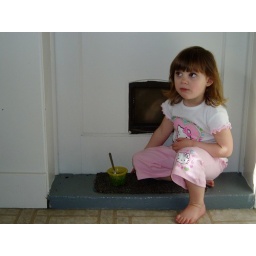
adam's niece emily eating peas by the cat door in the kitchen.